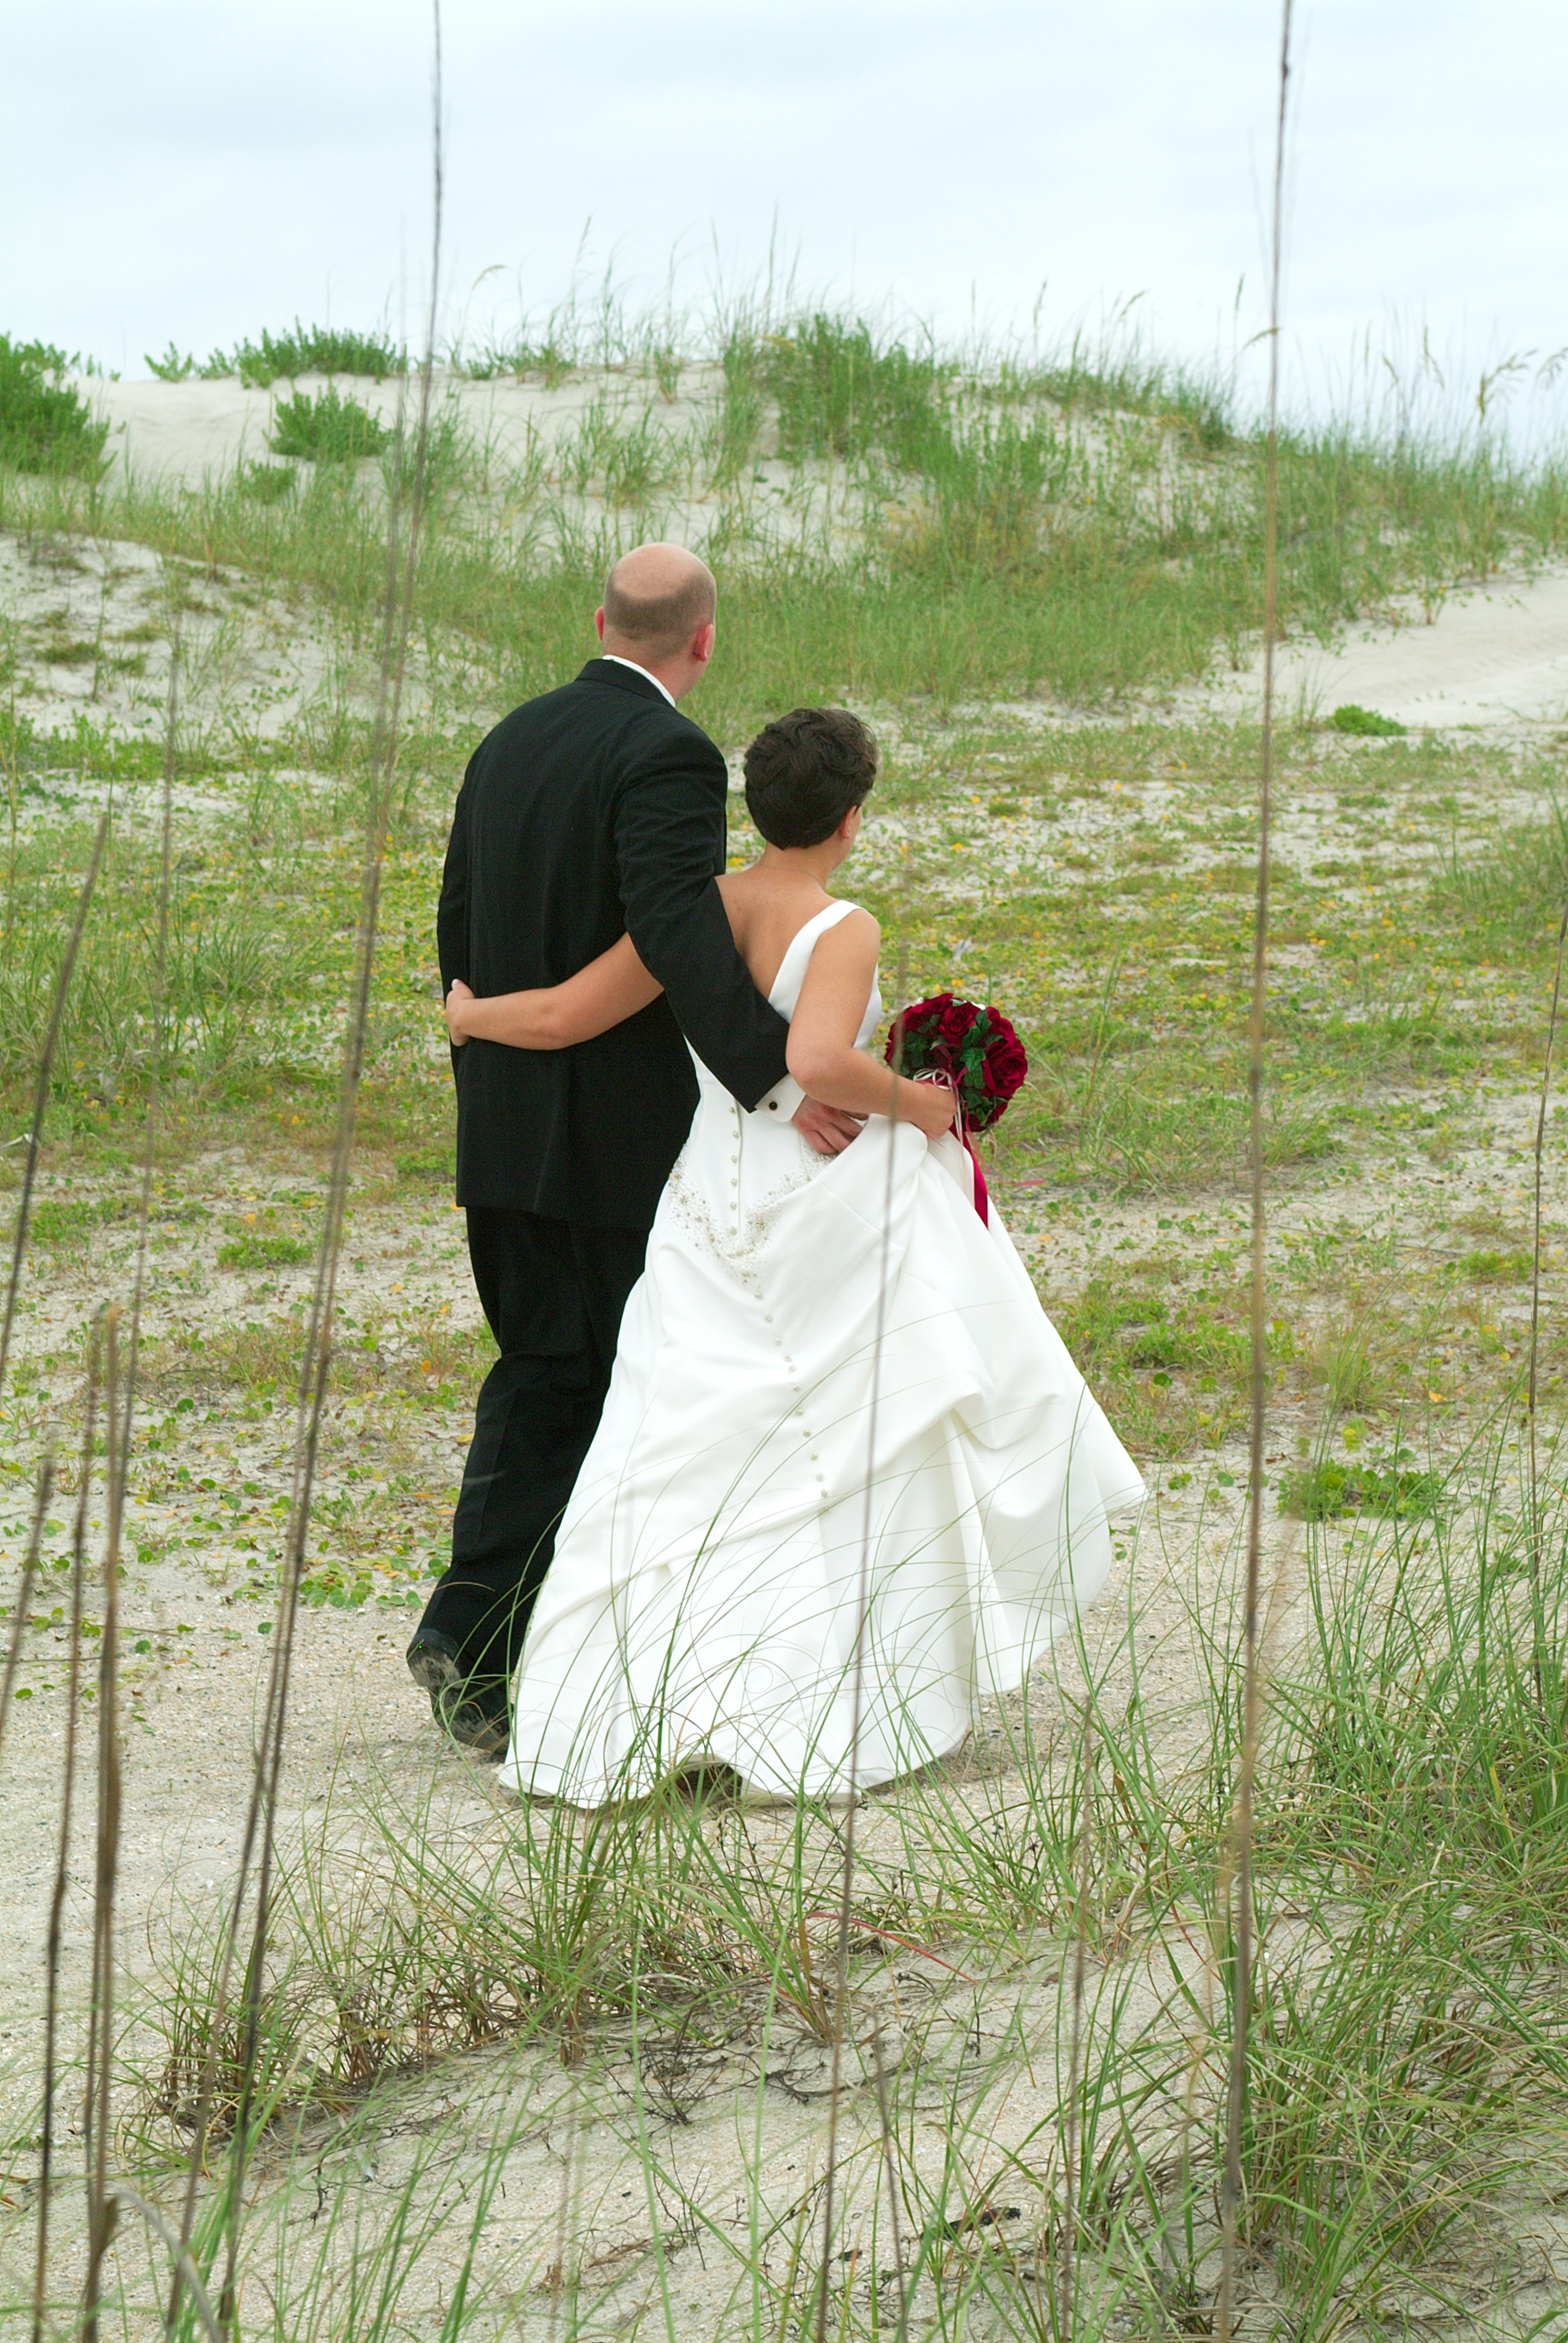
man, beach, flower, male, walk, couple, romantic, wedding, bride, groom, married, white dress, ceremony, photograph, seaside resort, red roses